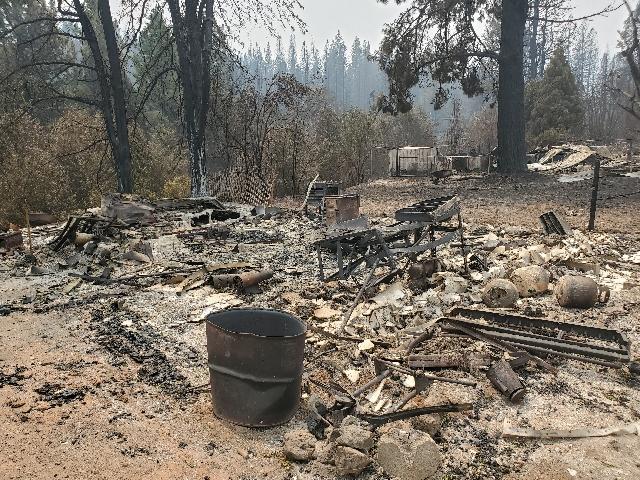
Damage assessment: destroyed